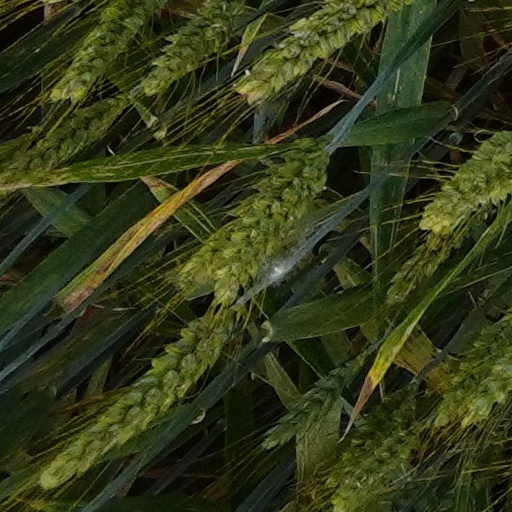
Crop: wheat